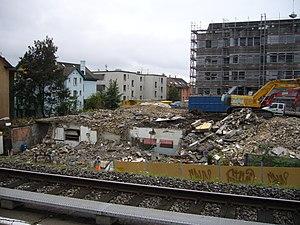
Les déchets du BTP ou déchets du bâtiment et des travaux publics sont tout déchet provenant du secteur du bâtiment et des travaux publics.